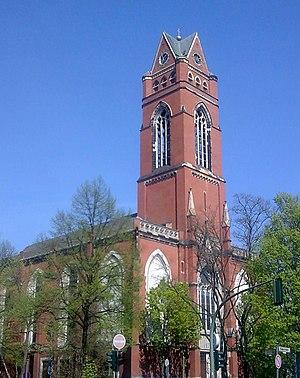
L'église Saint-Matthias est une église néogothique de Berlin, dans le quartier de Schöneberg. C'est l'une des paroisses catholiques les plus anciennes de la capitale allemande. Elle se trouve sur la place Winterfeldt. Sa flèche qui autrefois dominait Schöneberg et la Winterfeldtplatz n'a pas été reconstruite après la guerre.
Berlin-Schöneberg [ˈʃøːnəˌbɛʁk] est l'un des six quartiers qui composent l'arrondissement de Tempelhof-Schöneberg dans la capitale allemande. Il a été intégré à Berlin lors de la réforme territoriale du Grand Berlin le 1ᵉʳ octobre 1920. Jusqu'en 2001 et la formation de l'actuel arrondissement, il faisait partie du district de Schöneberg.